Piotr Świerczewski

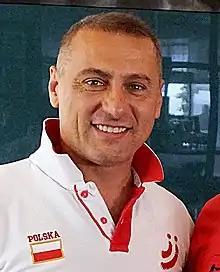
Świerczewski in 2018

Piotr Jarosław Świerczewski (born 8 April 1972) is a Polish former professional footballer who played as a midfielder. During his 20-year professional career, he played for clubs such as Lech Poznań, GKS Katowice, Polonia Warsaw, ŁKS Łódź, French clubs Saint-Étienne, Bastia and Marseille, Japanese side Gamba Osaka and England outfit Birmingham City, among others. His older brother Marek is also a former footballer.